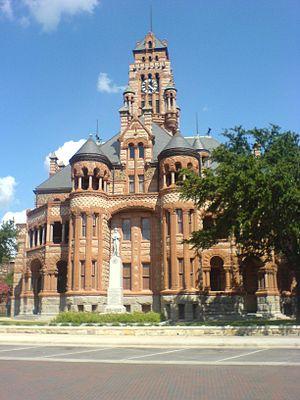
La ville de Waxahachie est le siège du comté d’Ellis, dans l’État du Texas, aux États-Unis. Le recensement de 2010 indiquait une population de 29 621 habitants.